Yarra Valley (wine)

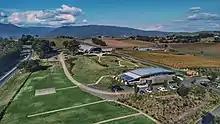
Levantine Hill estate from above. Shot on 230422

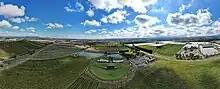
Aerial panorama of Coldstream with the St Hubert Vineyard in the middle of the frame. March 2023.

The valley floor includes the towns of Lilydale, Yarra Glen and Healesville, and is the path of both the Melba Highway and the Maroondah Highway. Most of the subregion sits between 50 and 80 metres above sea level and its gently sloping hills are warmer on average than other parts of the area. The area is predominantly grey soils, with pockets of granite around Yarra Glen and limestone near Kangaroo Ground and Lilydale.